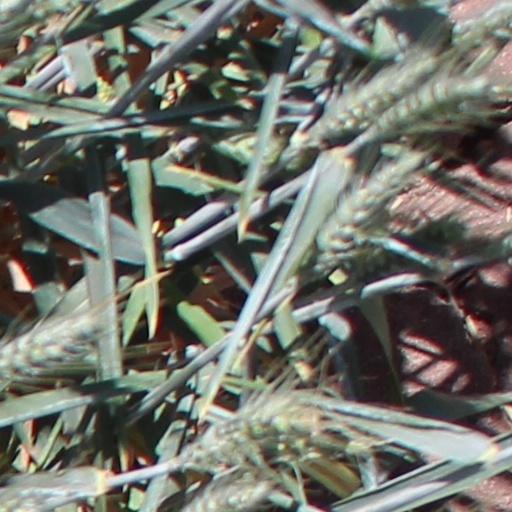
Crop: wheat